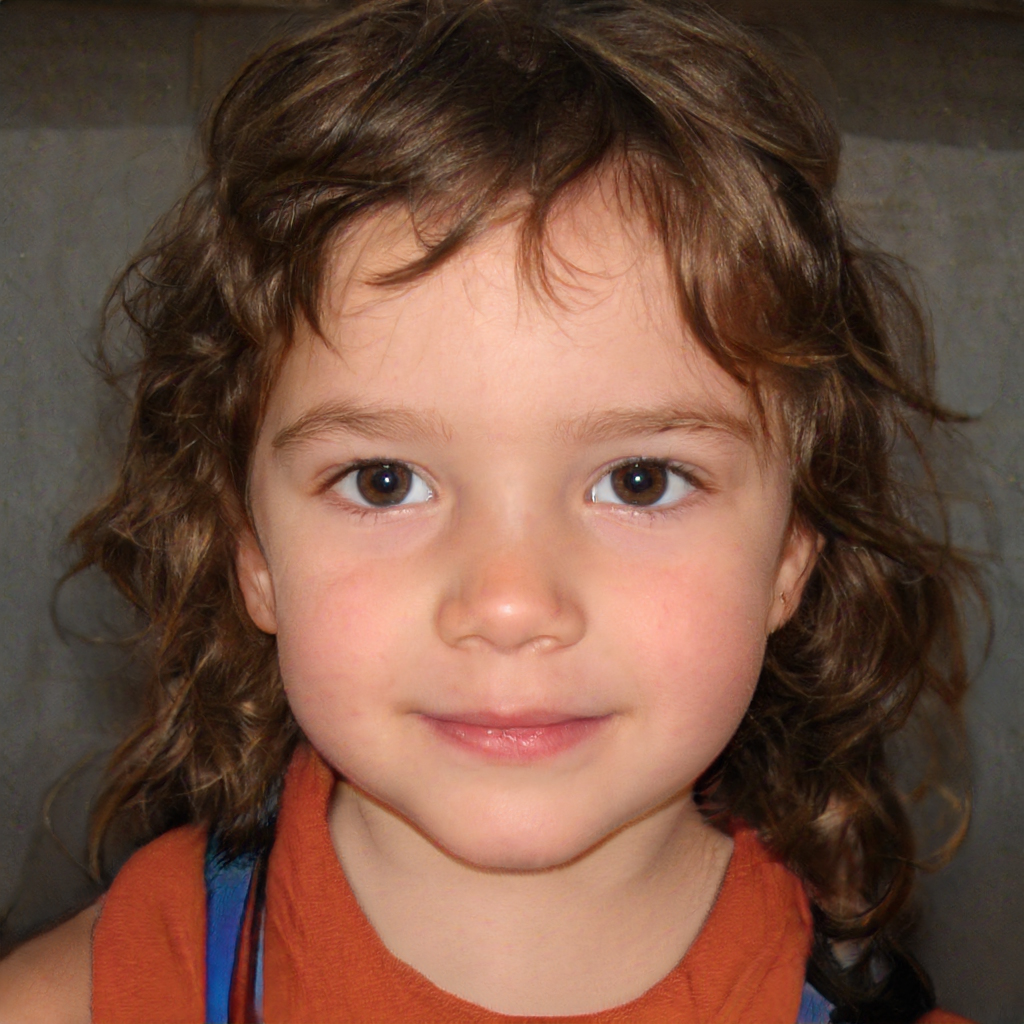
Gender: Female